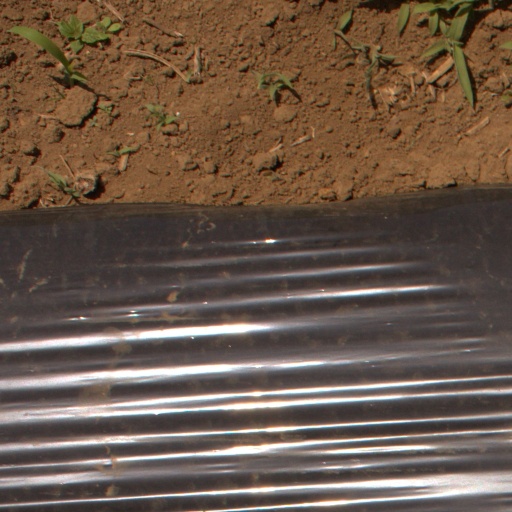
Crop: Jerusalem artichoke